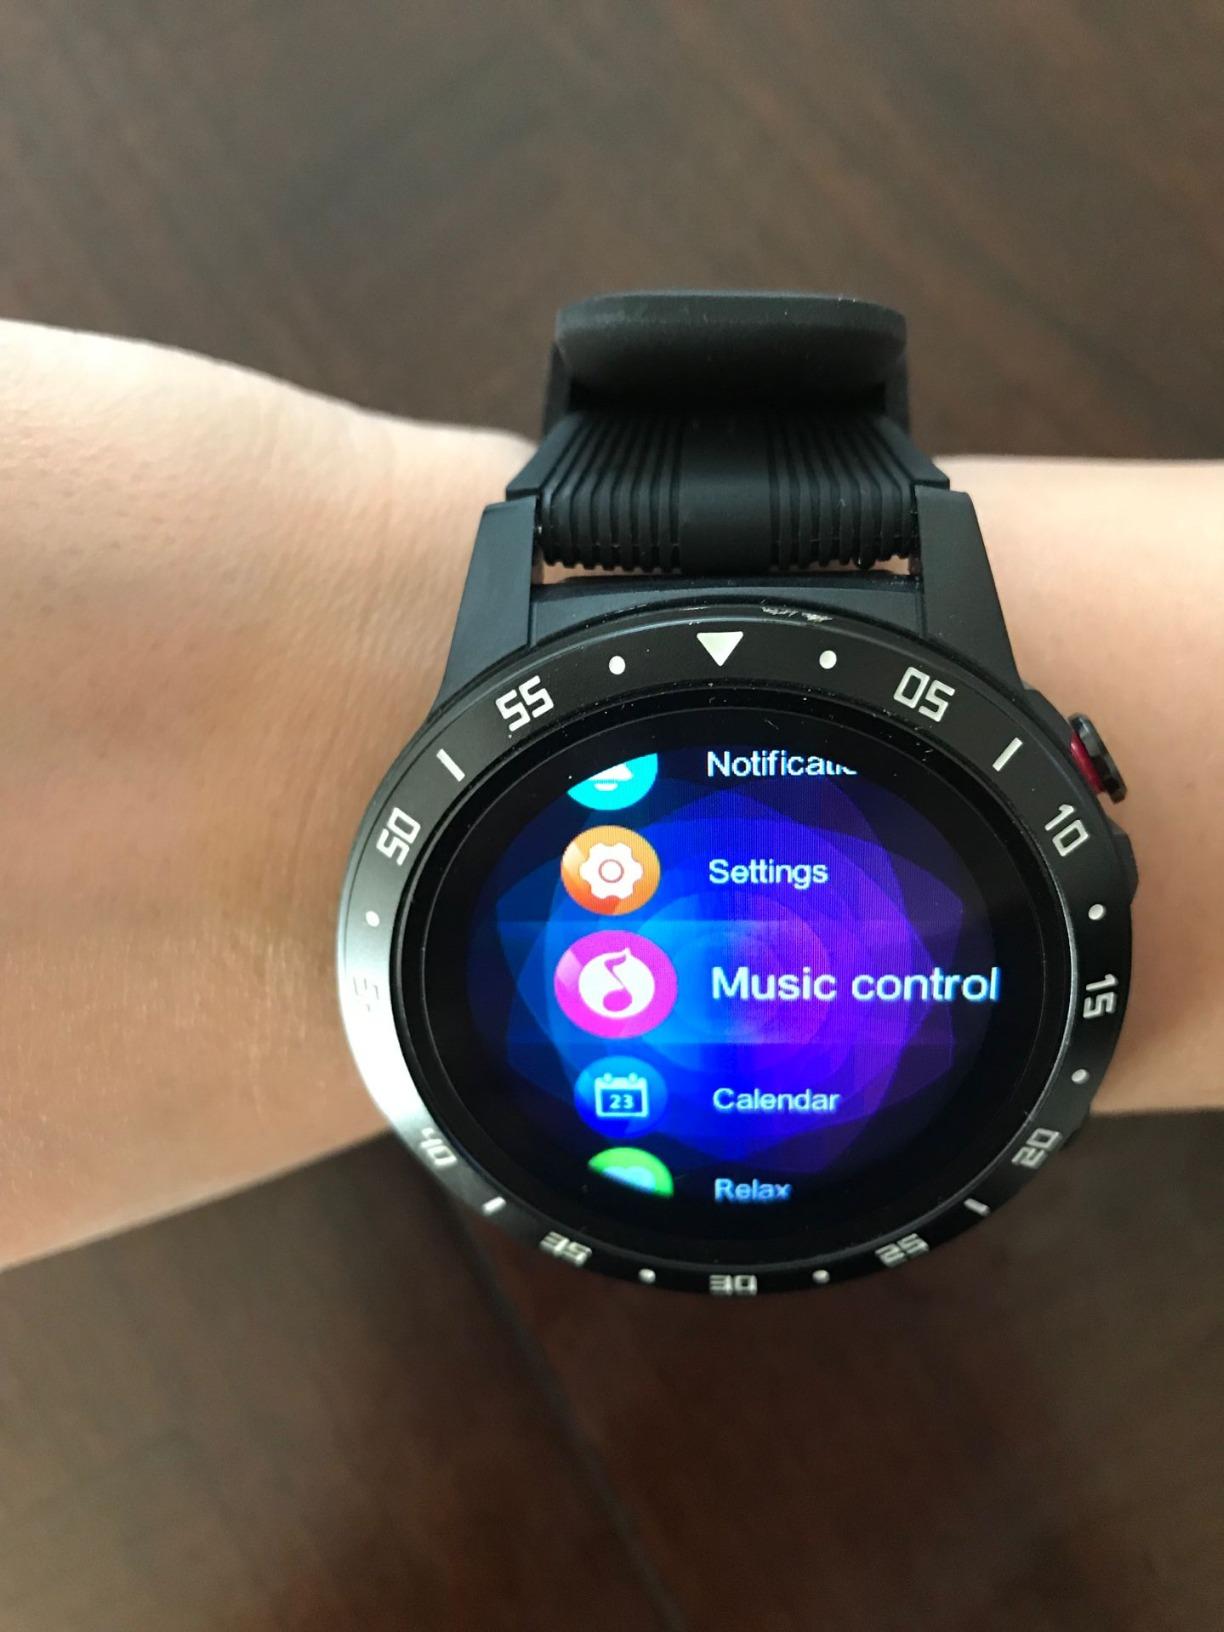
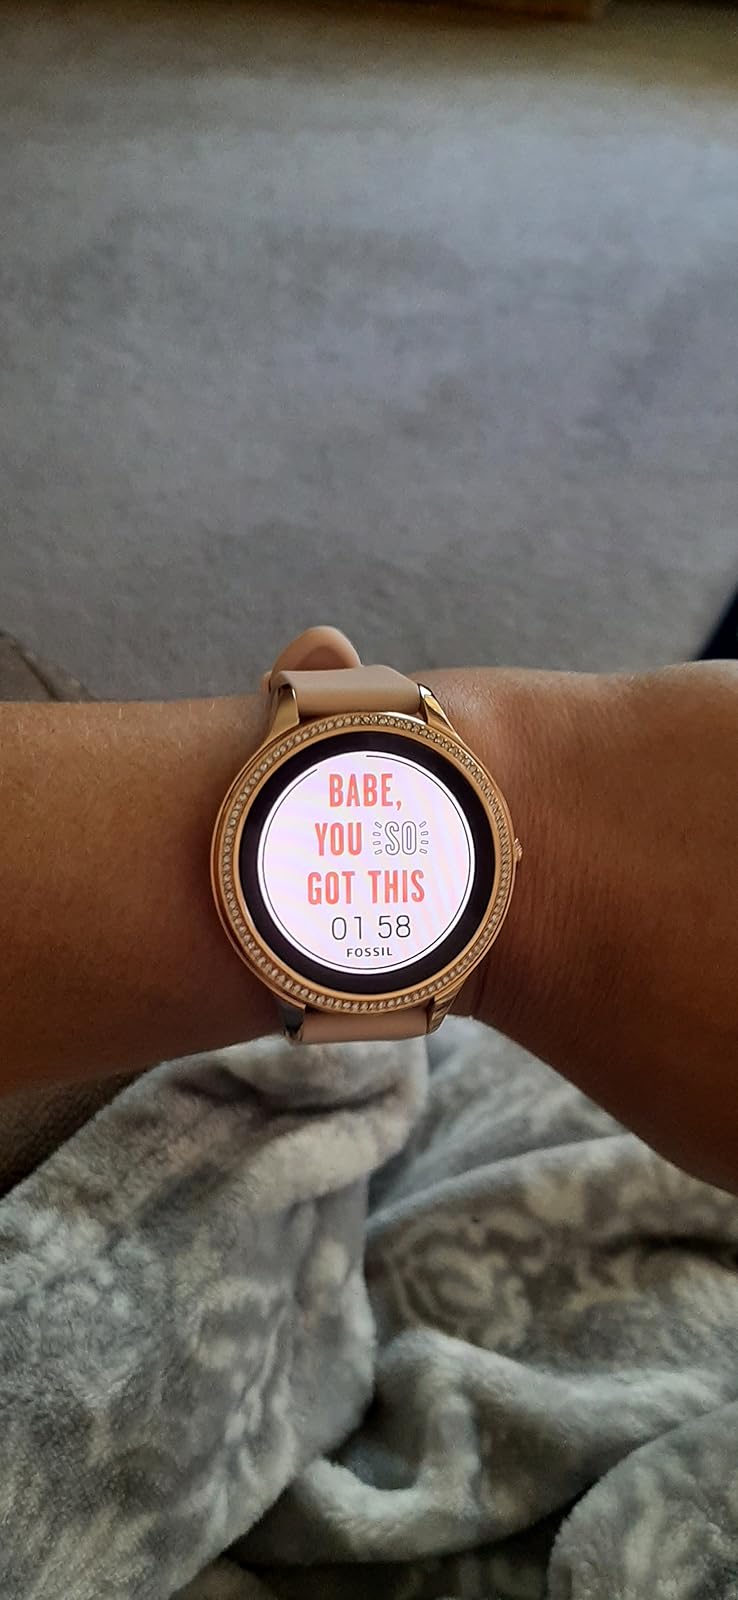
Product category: smartwatch
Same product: no